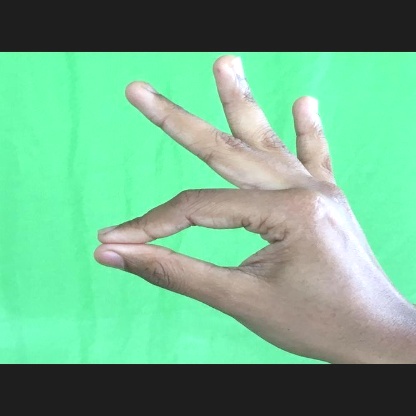
Mudra: Hamsasyam